Absolutely Anything

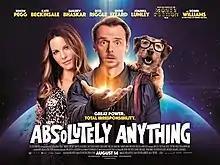
Theatrical release poster

Absolutely Anything is a 2015 British science fantasy comedy film directed by Terry Jones, and written by Terry Jones and Gavin Scott. It stars Simon Pegg, Kate Beckinsale, Sanjeev Bhaskar, Rob Riggle, Eddie Izzard and Joanna Lumley, with the nonhuman characters' voices provided by John Cleese, Terry Gilliam, Eric Idle, Jones, Michael Palin and Robin Williams. It was the first movie to feature all living Monty Python members since "Monty Python's The Meaning of Life" (1983), and the first without Graham Chapman, who died in 1989. Principal photography and production began on 24 March 2014 and ended on 12 May that year. The film was released in the United Kingdom on 14 August 2015 by Lionsgate UK, and in the United States on 12 May 2017, grossing $6.3 million worldwide.